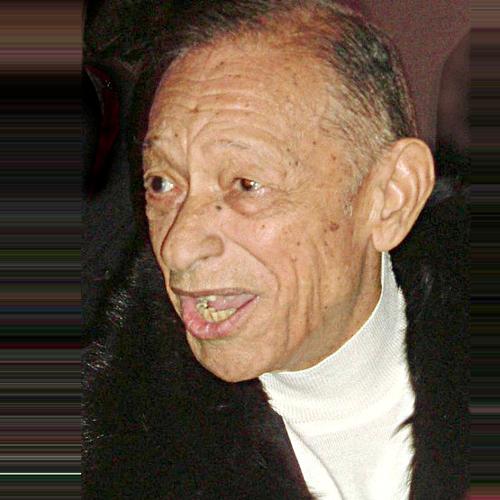
Age: 88